Hanseatic School for Life

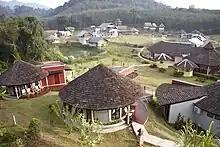
Partial overview of the Beluga School for Life campus

The objective of the Hanseatic School for Life, and a distinguishing feature compared to similar aid projects, is the orientation towards the transfer of practical skills which allow the students to set up their own business in the future and thus to even create new jobs. The concept is based on the idea of "helping people to help themselves", and aims at lastingly reducing poverty.